National Organization for Development of Exceptional Talents

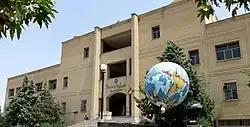
Shahid Soltani School, a SAMPAD boys school in Karaj, Iran

The organization has 99 middle schools and 98 high schools.